Longwarry railway station

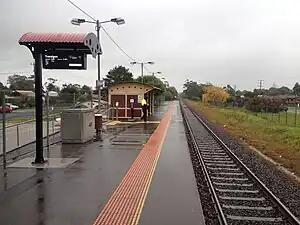
Westbound view from station platform, June 2016

Longwarry railway station is a regional railway station on the Gippsland line, part of the Victorian railway network. It serves the town of Longwarry, in Victoria, Australia. Longwarry station is a ground level unstaffed station, featuring one side platform. It opened on 1 July 1881.